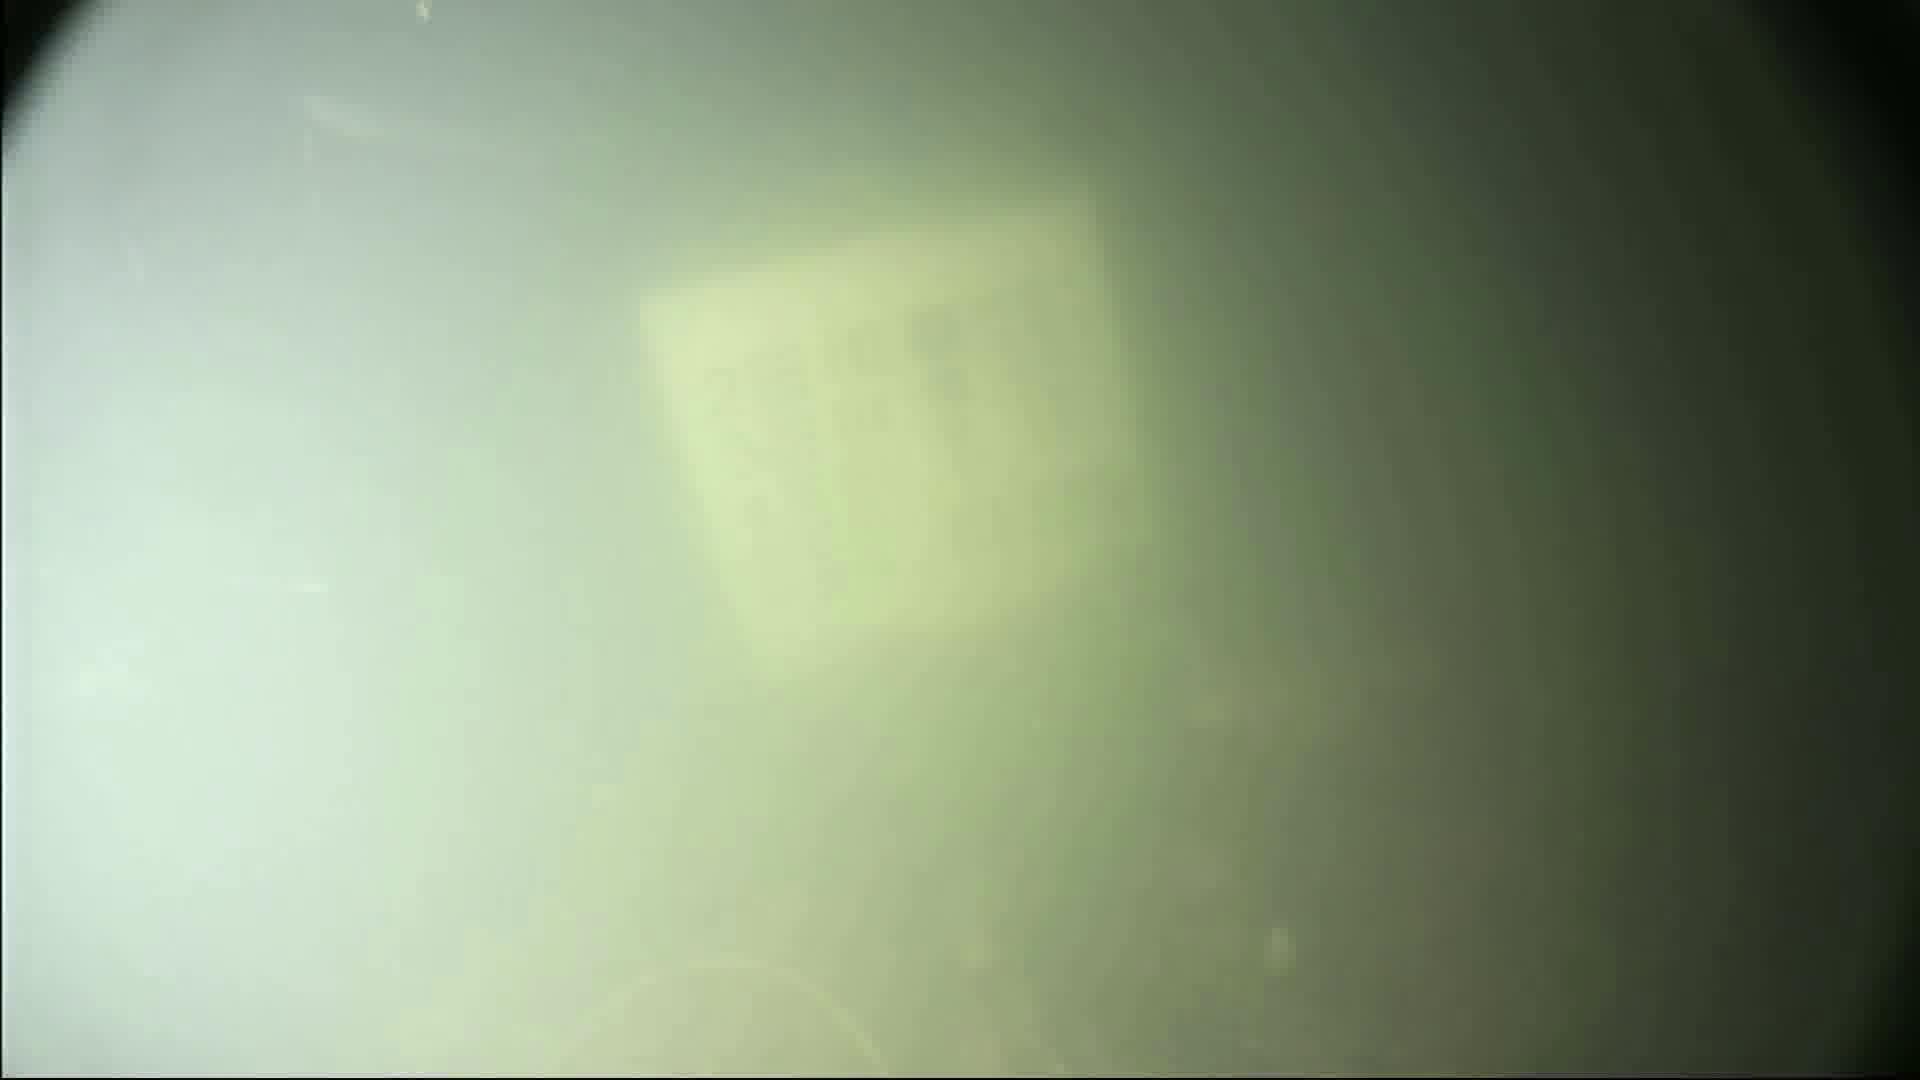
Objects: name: small_fish